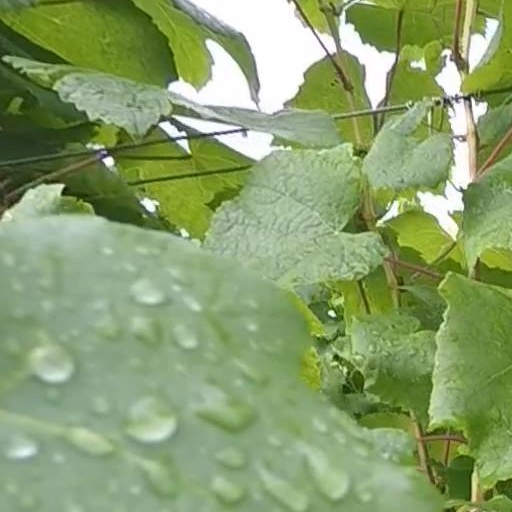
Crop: grape